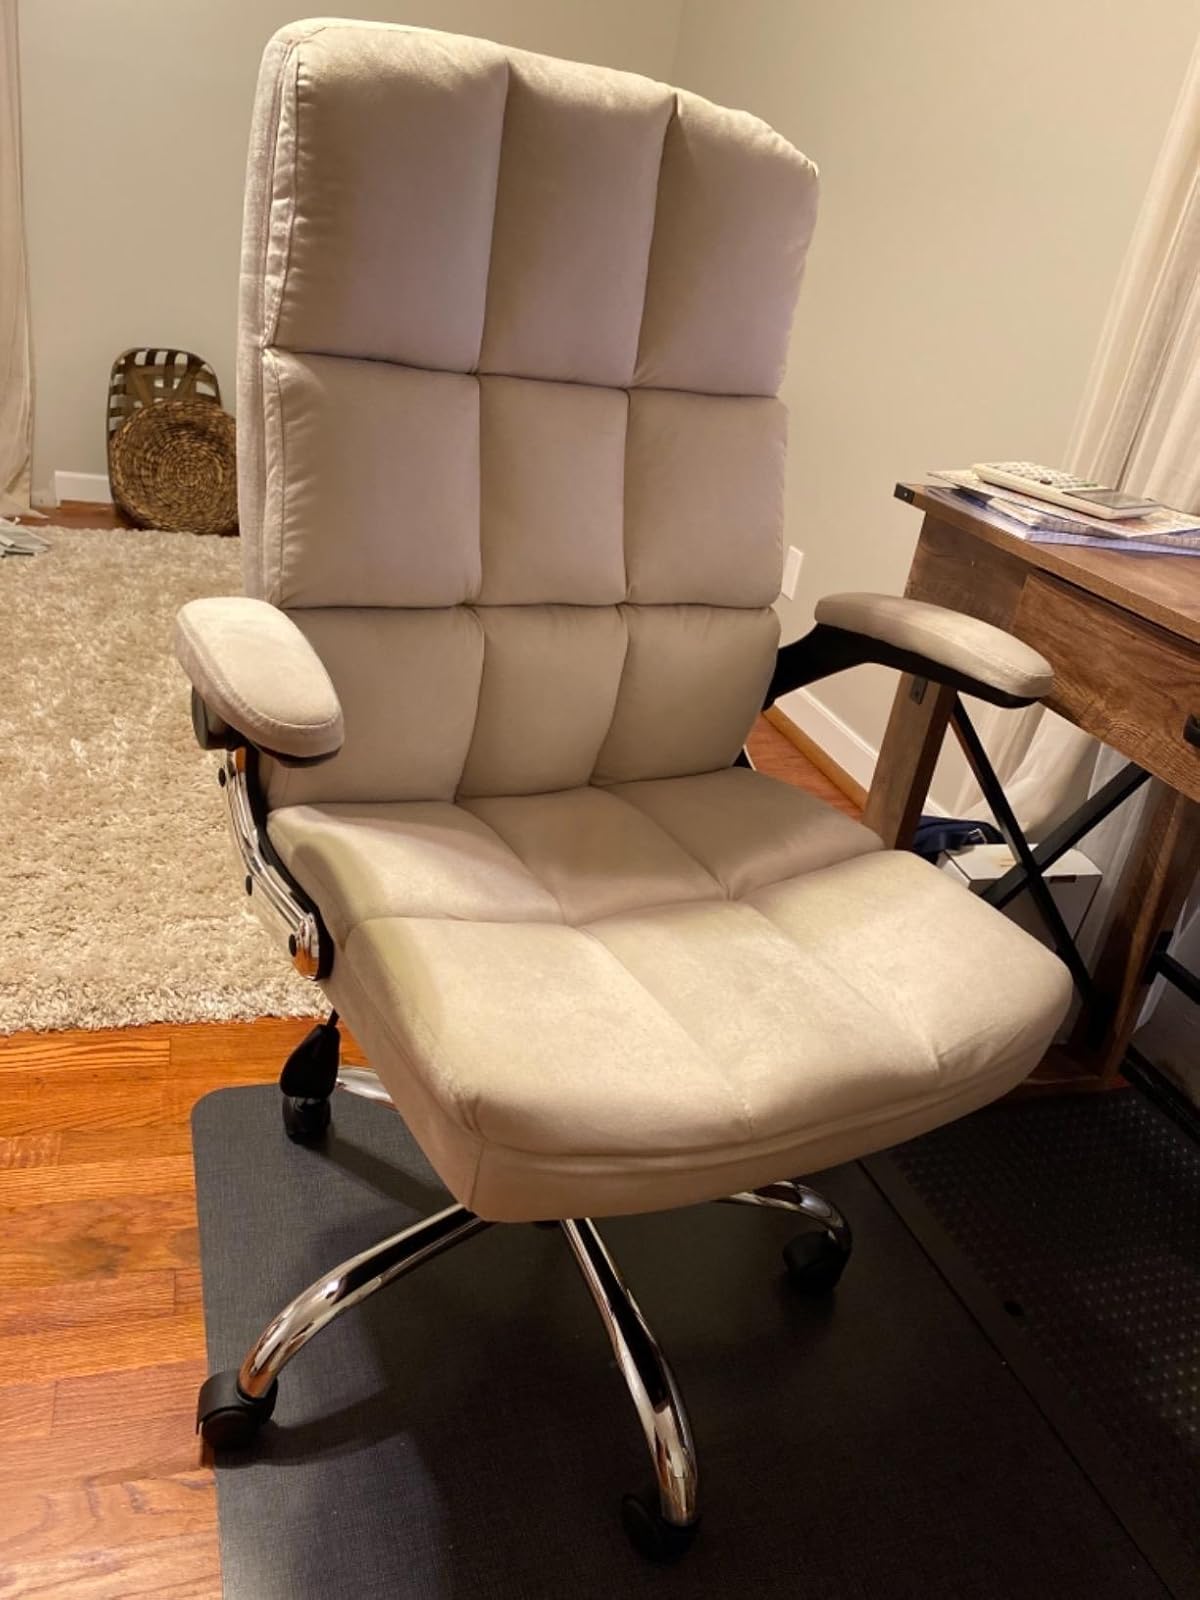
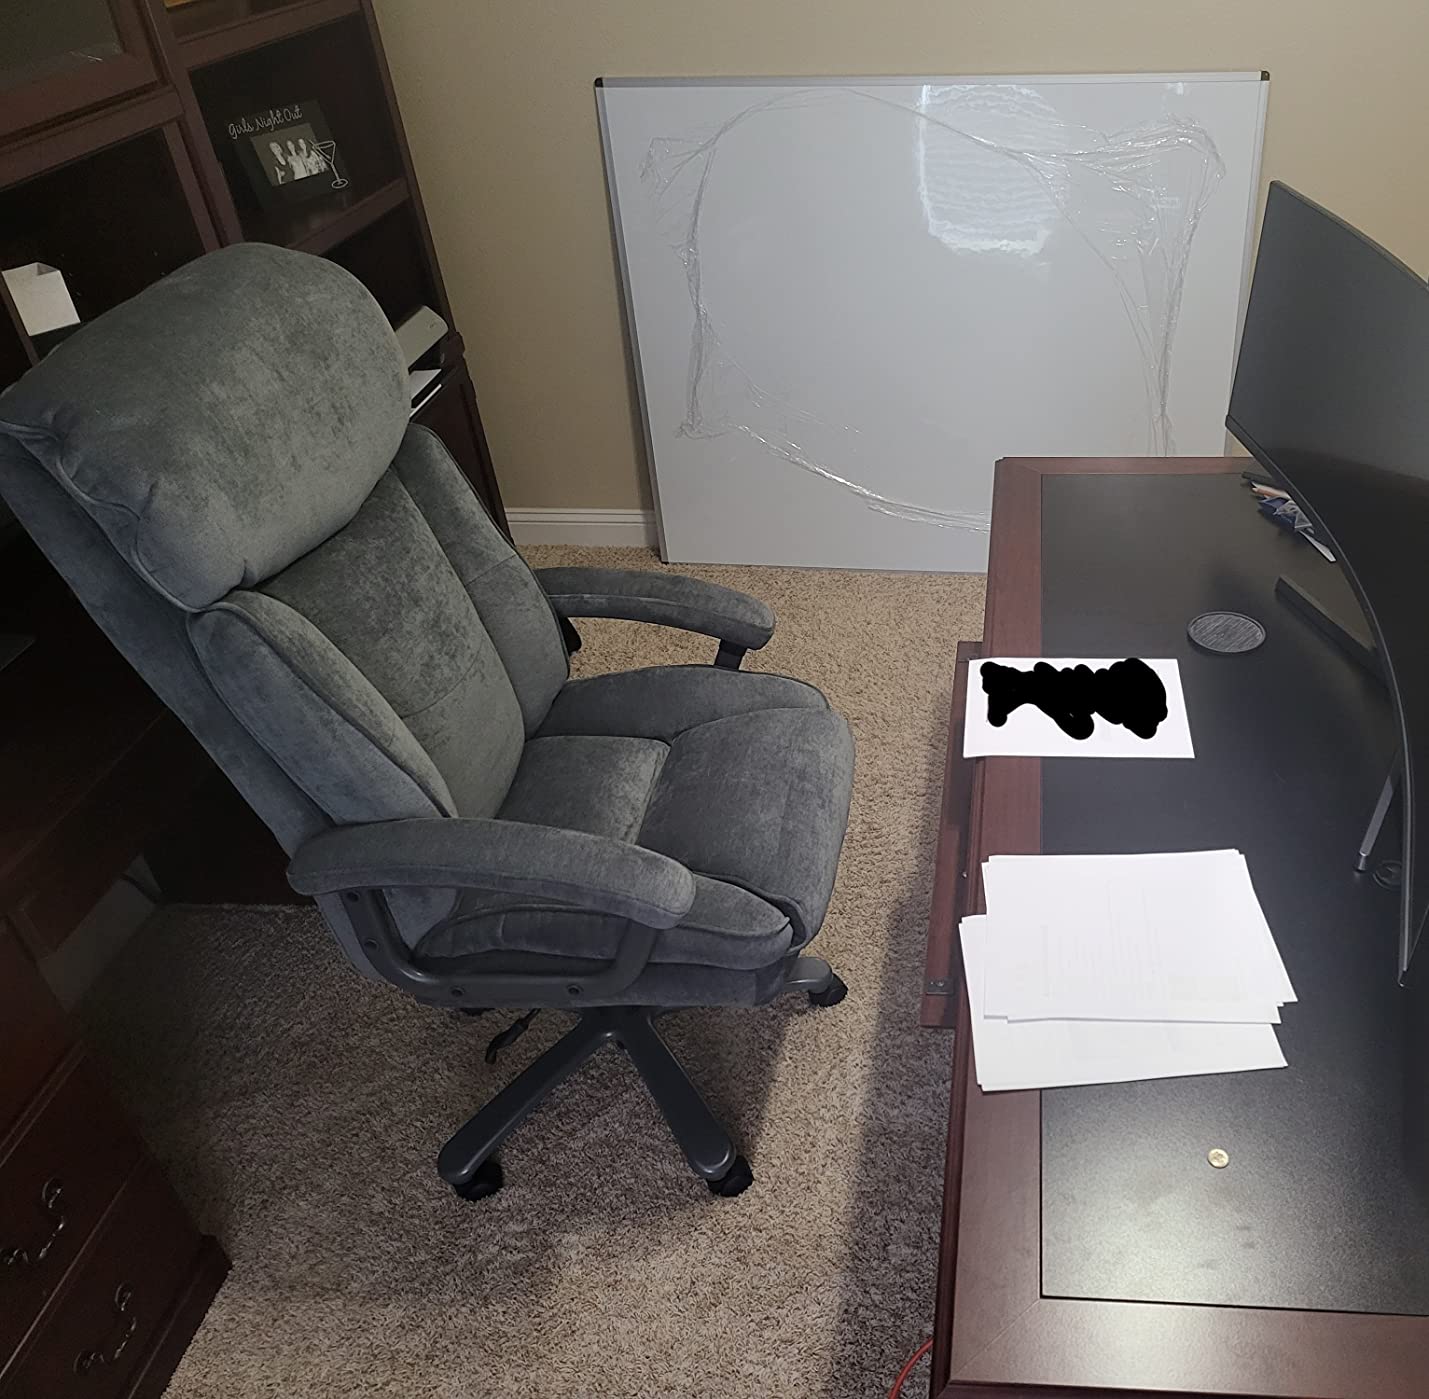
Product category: items_chair
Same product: no